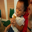
Label: boy